Beneath Hill 60

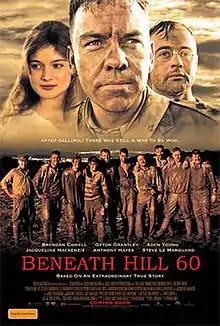
Australian theatrical poster

Beneath Hill 60 is a 2010 Australian war film directed by Jeremy Sims (credited as Jeremy Hartley Sims) and written by David Roach. Based on the 2011 upcoming book Beneath Hill 60: The Extraordinary True Story of the Secret War Being Waged Beneath the Trenches of the Western Front by Will Davies.